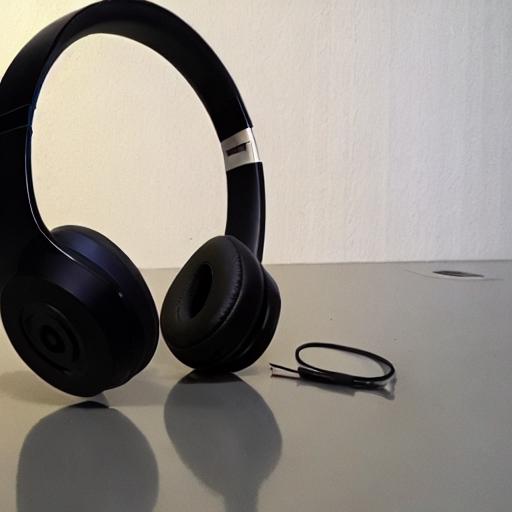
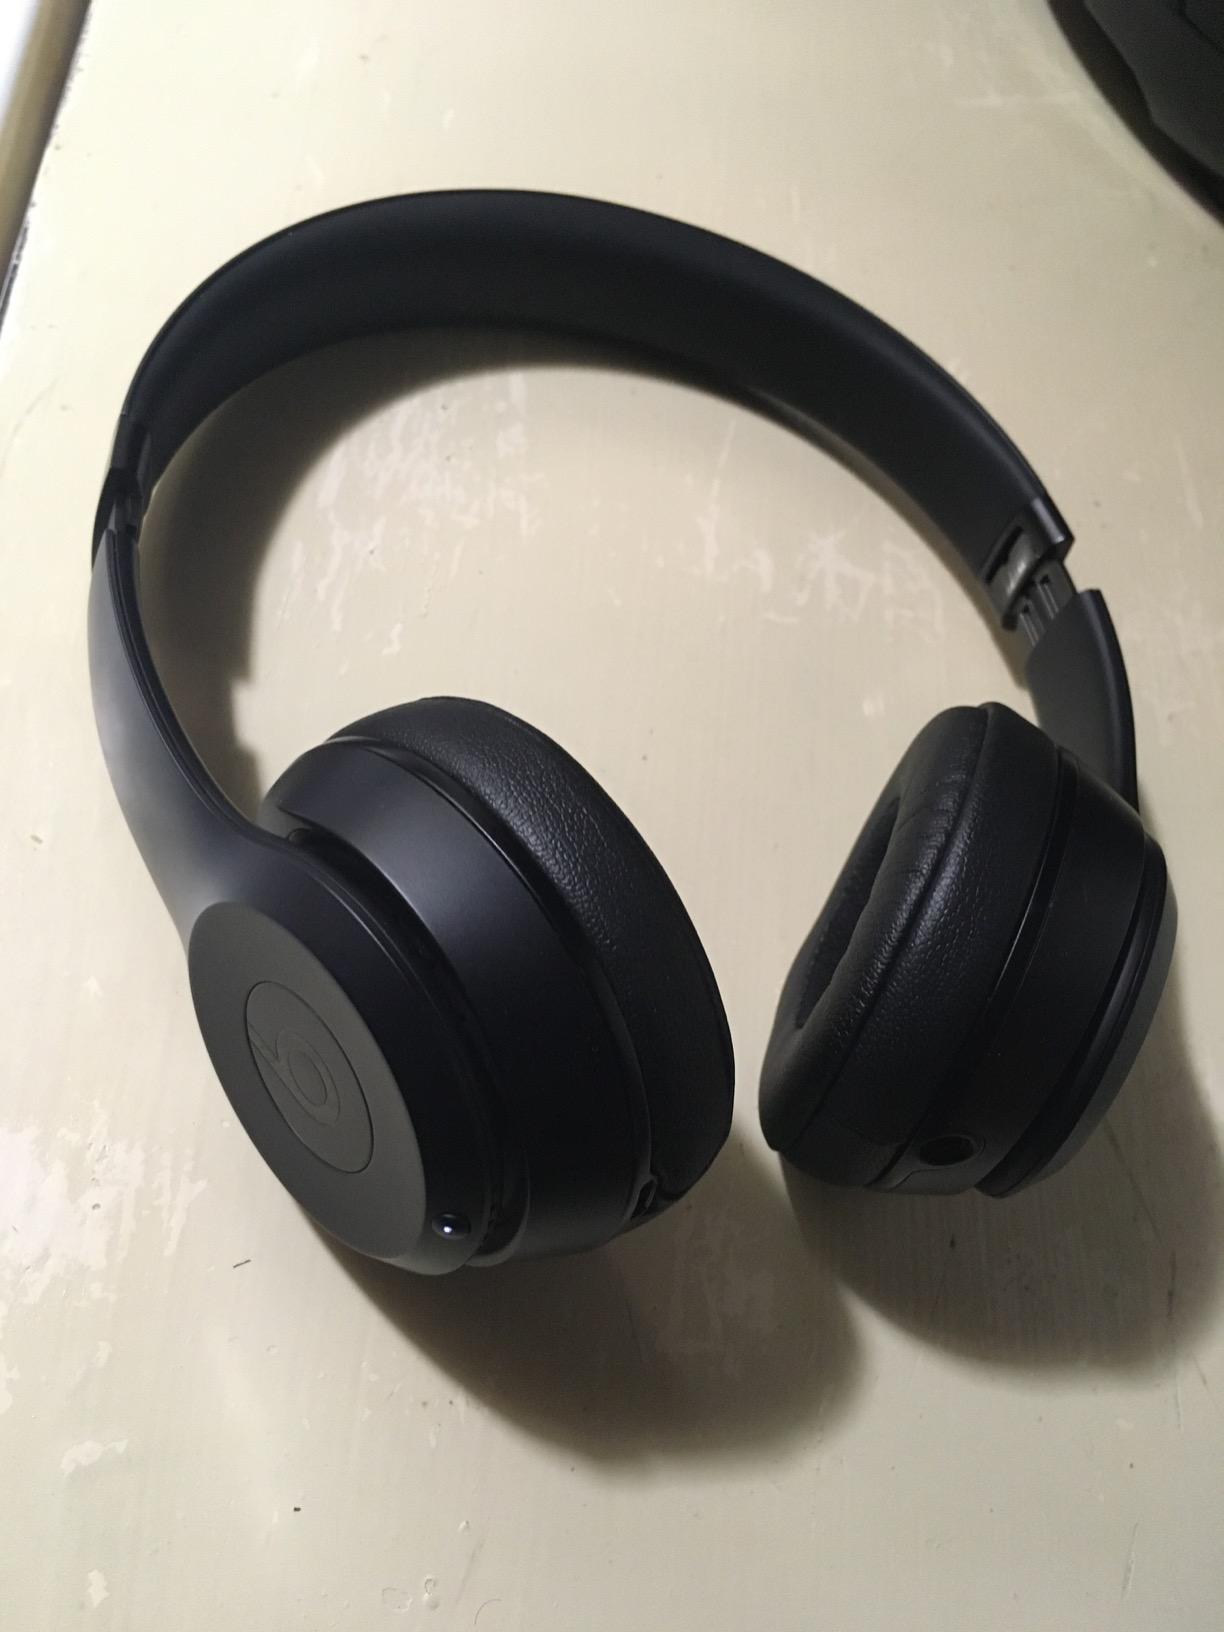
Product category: headphones
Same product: no